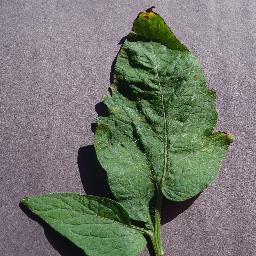
Label: Tomato___Target_Spot